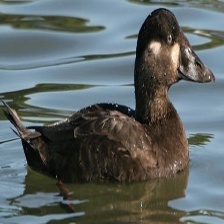
Species: SURF SCOTER
Scientific name: MELANITTA PERSPICILLATA
ImageNet parent category: drake